John Colepeper, 1st Baron Colepeper

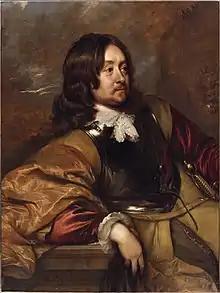
Edward Hyde, c. 1643

The eldest son of John and Elizabeth was Thomas Colepeper (1561-1613), who first married Anne Slaney. Anne was a daughter of Sir Stephen Slaney, citizen and Skinner, Alderman of London 1584-1608 and Lord Mayor of London 1595-96, who died in 1608, and his wife Margaret Fesaunt (died 1619). Thomas and Anne were the natural parents of the future 1st Baron Colepeper of Thoresway. After the birth of two sons and a daughter, Anne died in 1601/02. Thomas Colepeper then remarried to Mary, daughter of Roger Beeston (citizen of London), and widow of Francis Gibbon of Benenden, Kent. By this second marriage there was a son Thomas who died in infancy in 1607, and three daughters.